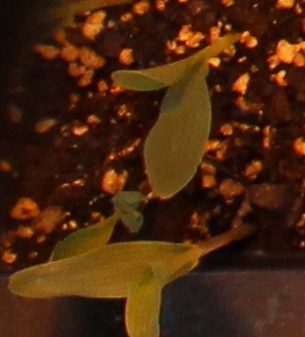
Label: Corn